Air-to-air missile

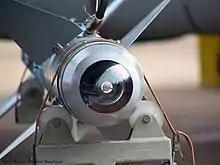
Infrared homing seeker head of MAA-1 Piranha

An early form of radar guidance was "beam-riding" (BR). In this method, the attacking aircraft directs a narrow beam of radar energy at the target. The air-to-air missile was launched into the beam, where sensors on the aft of the missile controlled the missile, keeping it within the beam. So long as the beam was kept on the target aircraft, the missile would ride the beam until making the interception.